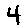
Label: 4